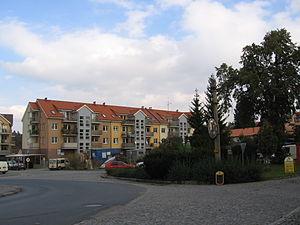
Strančice est une commune du district de Prague-Est, dans la région de Bohême-Centrale, en République tchèque. Sa population s'élevait à 2 524 habitants en 2020.